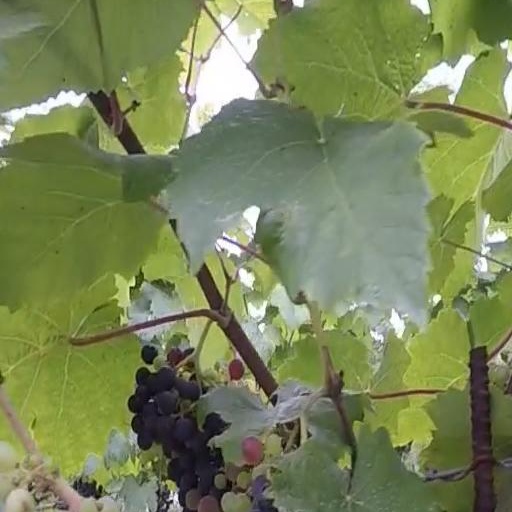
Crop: grape